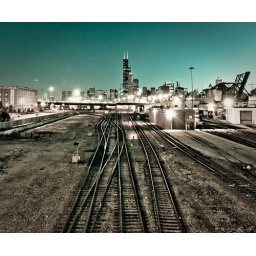
chicago as seen by 18th street bridge